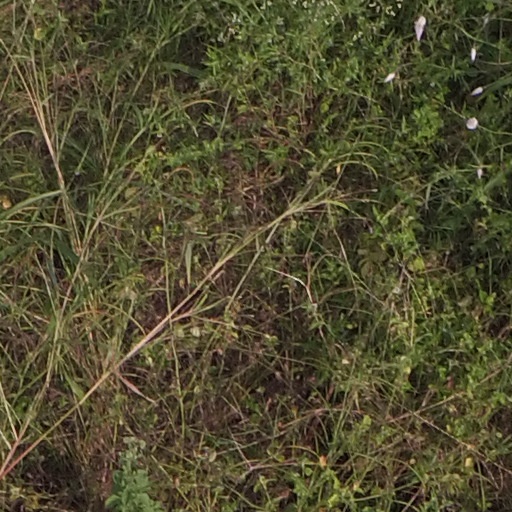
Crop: maize; corn